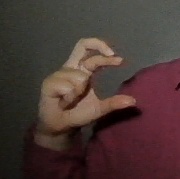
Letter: thal